The White Fathers Mission in Uganda

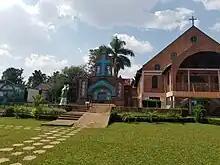
Nabulagala Mapeera church in Lusaze Lubya

St. John the Baptist, Mapeera-Nabulagala church with a capacity of 1000 members was constructed in Rubaga Division using the contributions from the White Fathers and Catholics in Uganda and diaspora at the same spot where Mapeera and Amansi built their first mission station. It was consecrated by Dr. Cyprian Kizito Lwanga on 25 June 2016.